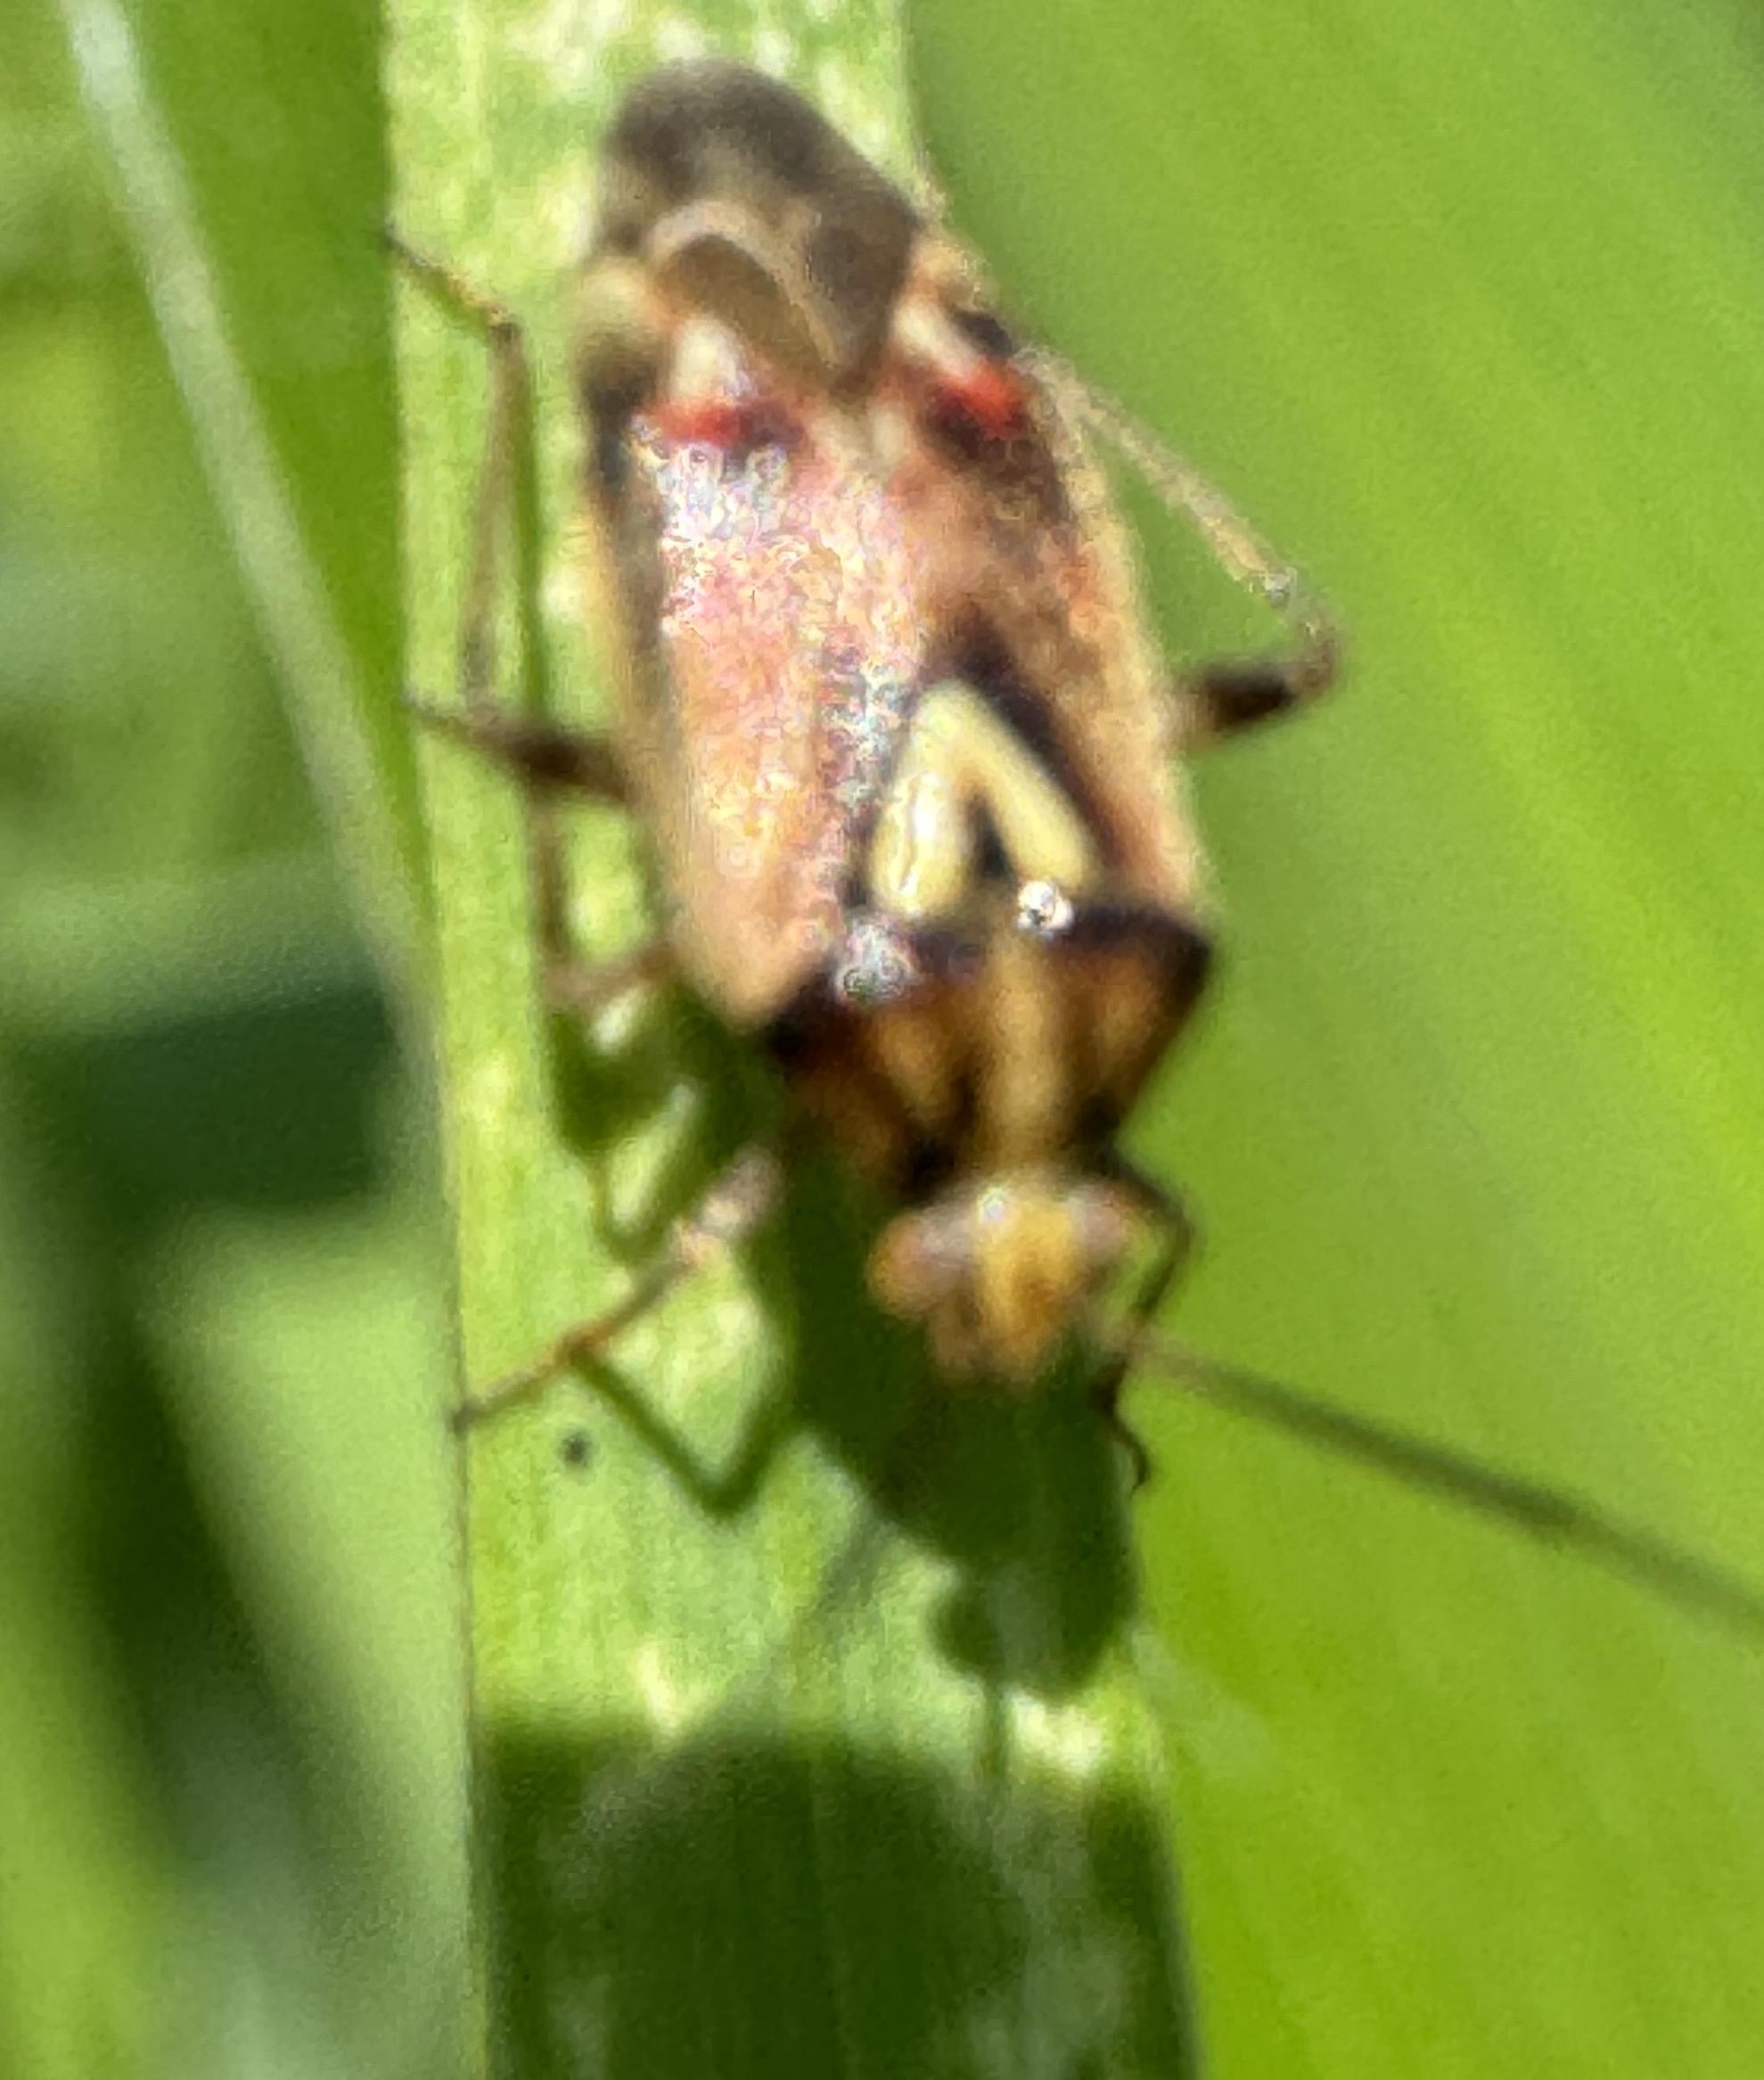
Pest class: lygus_bug